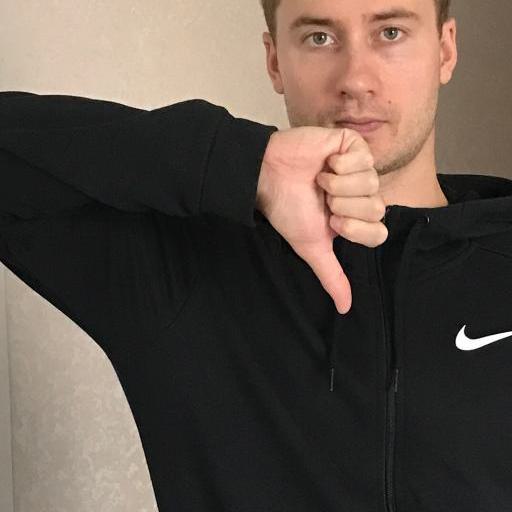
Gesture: dislike